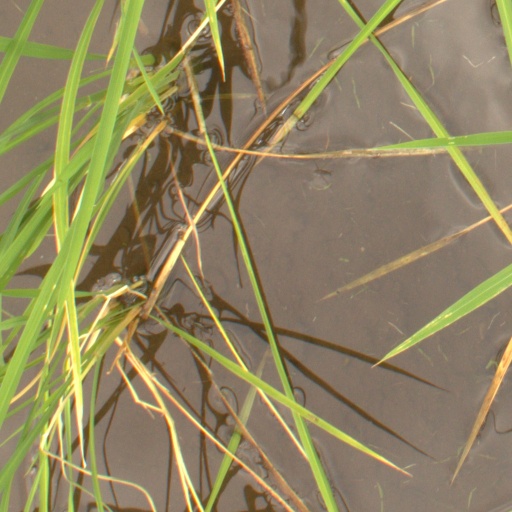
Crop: rice